UWF Blackjack Brawl

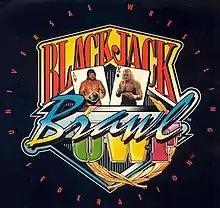
Promotional poster featuring the UWF World Heavyweight Champion Steve Williams and Sid Vicious

Blackjack Brawl was the first and only major live television supercard event produced by Herb Abrams' Universal Wrestling Federation (UWF). The event took place on September 23, 1994 at the MGM Grand Garden Arena in Las Vegas, Nevada and aired live on SportsChannel America. The event was a successor to UWF's only pay-per-view event, Beach Brawl.